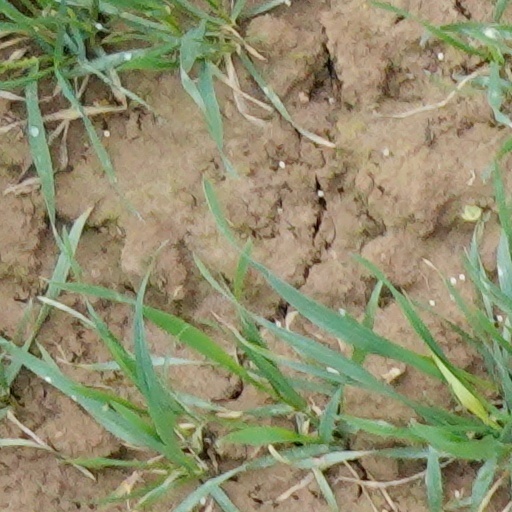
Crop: wheat